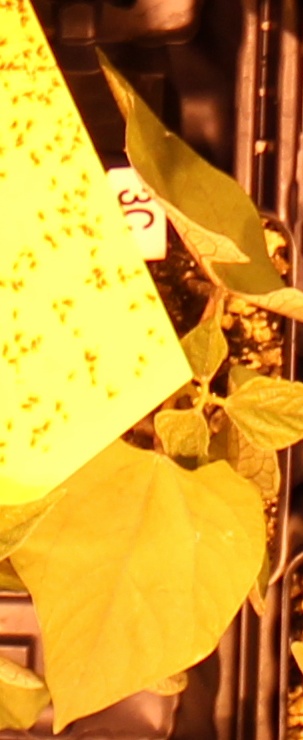
Label: Blackbean